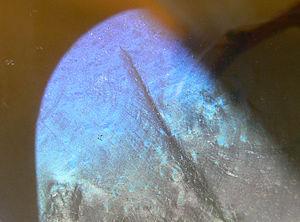
cultures d'infusoires sur eau stagnante, autrefois utilisées pour étudier les paramécies ou produire de la nourriture microscopique pour les alevins de poissons ou d'autres animaux consommateurs de paramécies. Le biofilm formé en surface est nettement visible, avec effets d'irisiation dûs à la polarisation de la lumière réfléchie. Ces biofilms sont parfois confondus avec une pollution par hydrocarbures, mais ils se cassent quand on les perce ou qu'on agite l'eau, et leur aspect est différent.
La Paramécie, Paramecium, est un genre d'organismes eucaryotes unicellulaires, ou protistes, dont certaines espèces sont couramment utilisées comme organisme modèle dans les laboratoires de microbiologie. Elles font partie de l'embranchement des ciliés, dans la division des alvéolés.